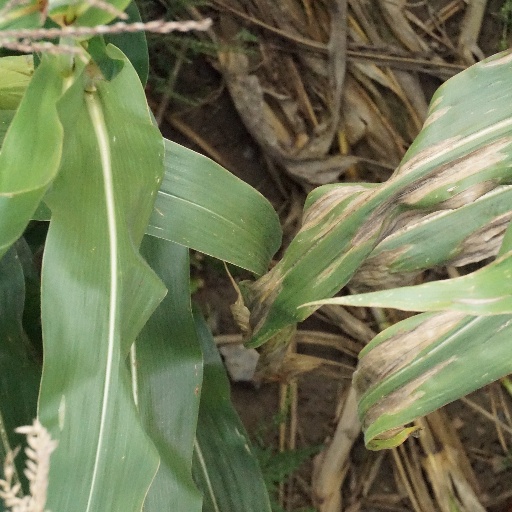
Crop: maize; corn